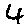
Label: 4